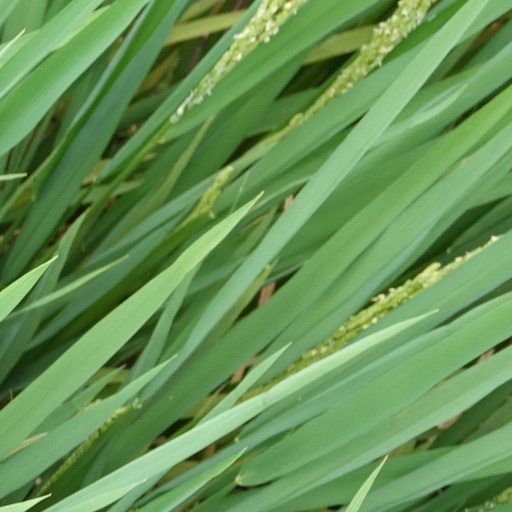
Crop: rice